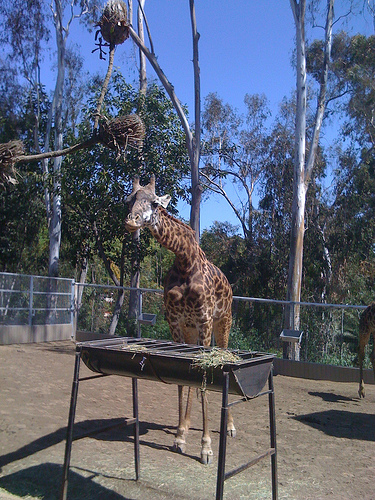
question: 天気は何ですか
answer: 晴れです

question: 時間帯はいつですか
answer: 日中です

question: 場所はどこですか
answer: 動物園です

question: 何の動物がいますか
answer: キリンです

question: キリンは何頭いますか
answer: １頭です

question: キリンは何をしていますか
answer: 餌の入った入れ物の前に立っています

question: キリンの立つ地面はどんな地面ですか
answer: 砂の地面です

question: 柵は何色ですか
answer: 白です